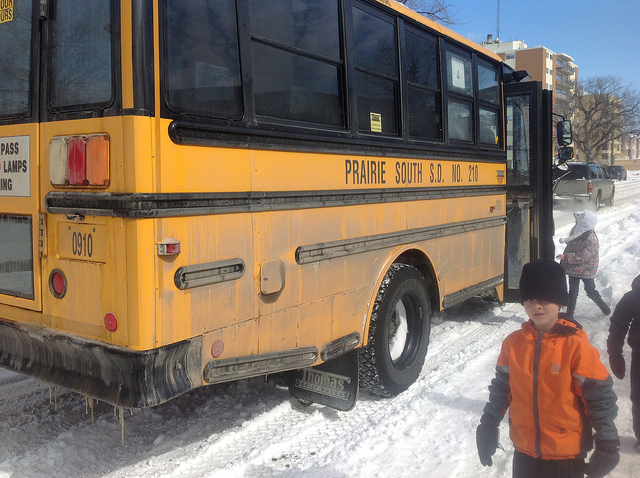
A large yellow school bus parked so students can load.

a school bus sitting and waiting for kids

a person near a school bus on a snowy street

A school bus in the snow with children around.

A yellow school bus in the snow has children around it.